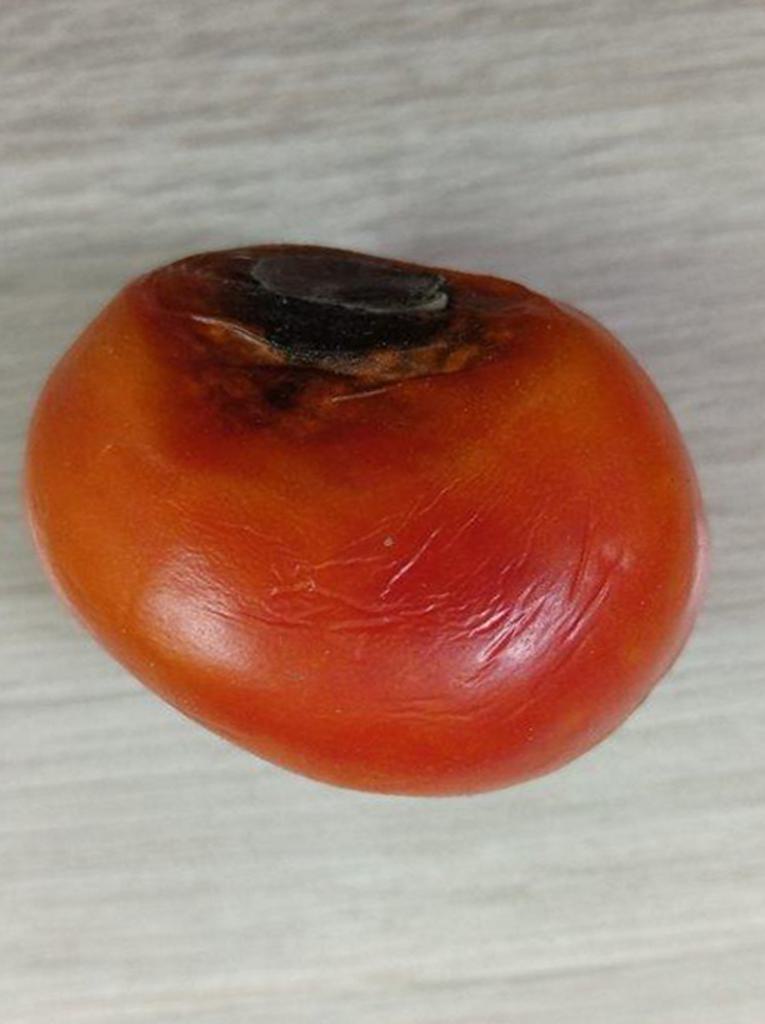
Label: Rotten